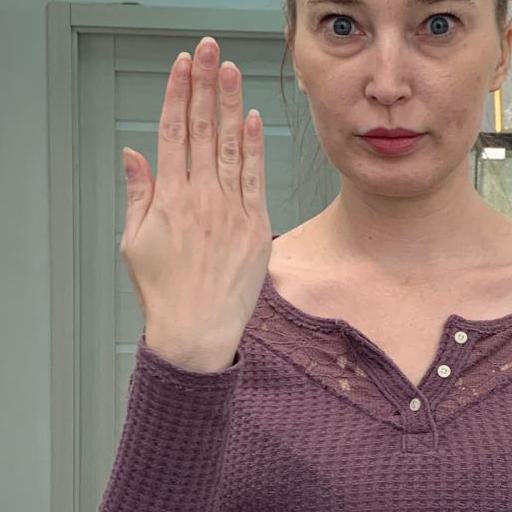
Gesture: stop_inverted